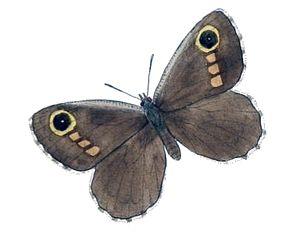
Le genre Satyrus regroupe des lépidoptères de la famille des Nymphalidae et de la sous-famille des Satyrinae.